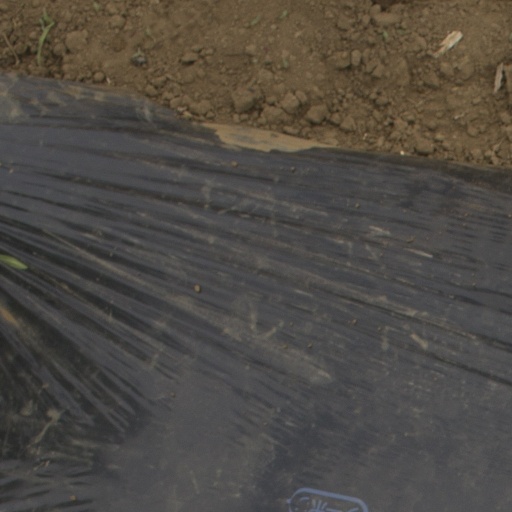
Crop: Jerusalem artichoke